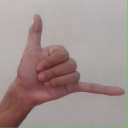
अक्षर: द